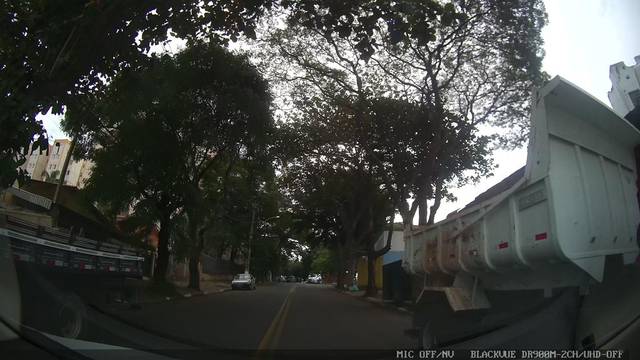
Region: Brazil
Coordinates: -22.88, -47.044